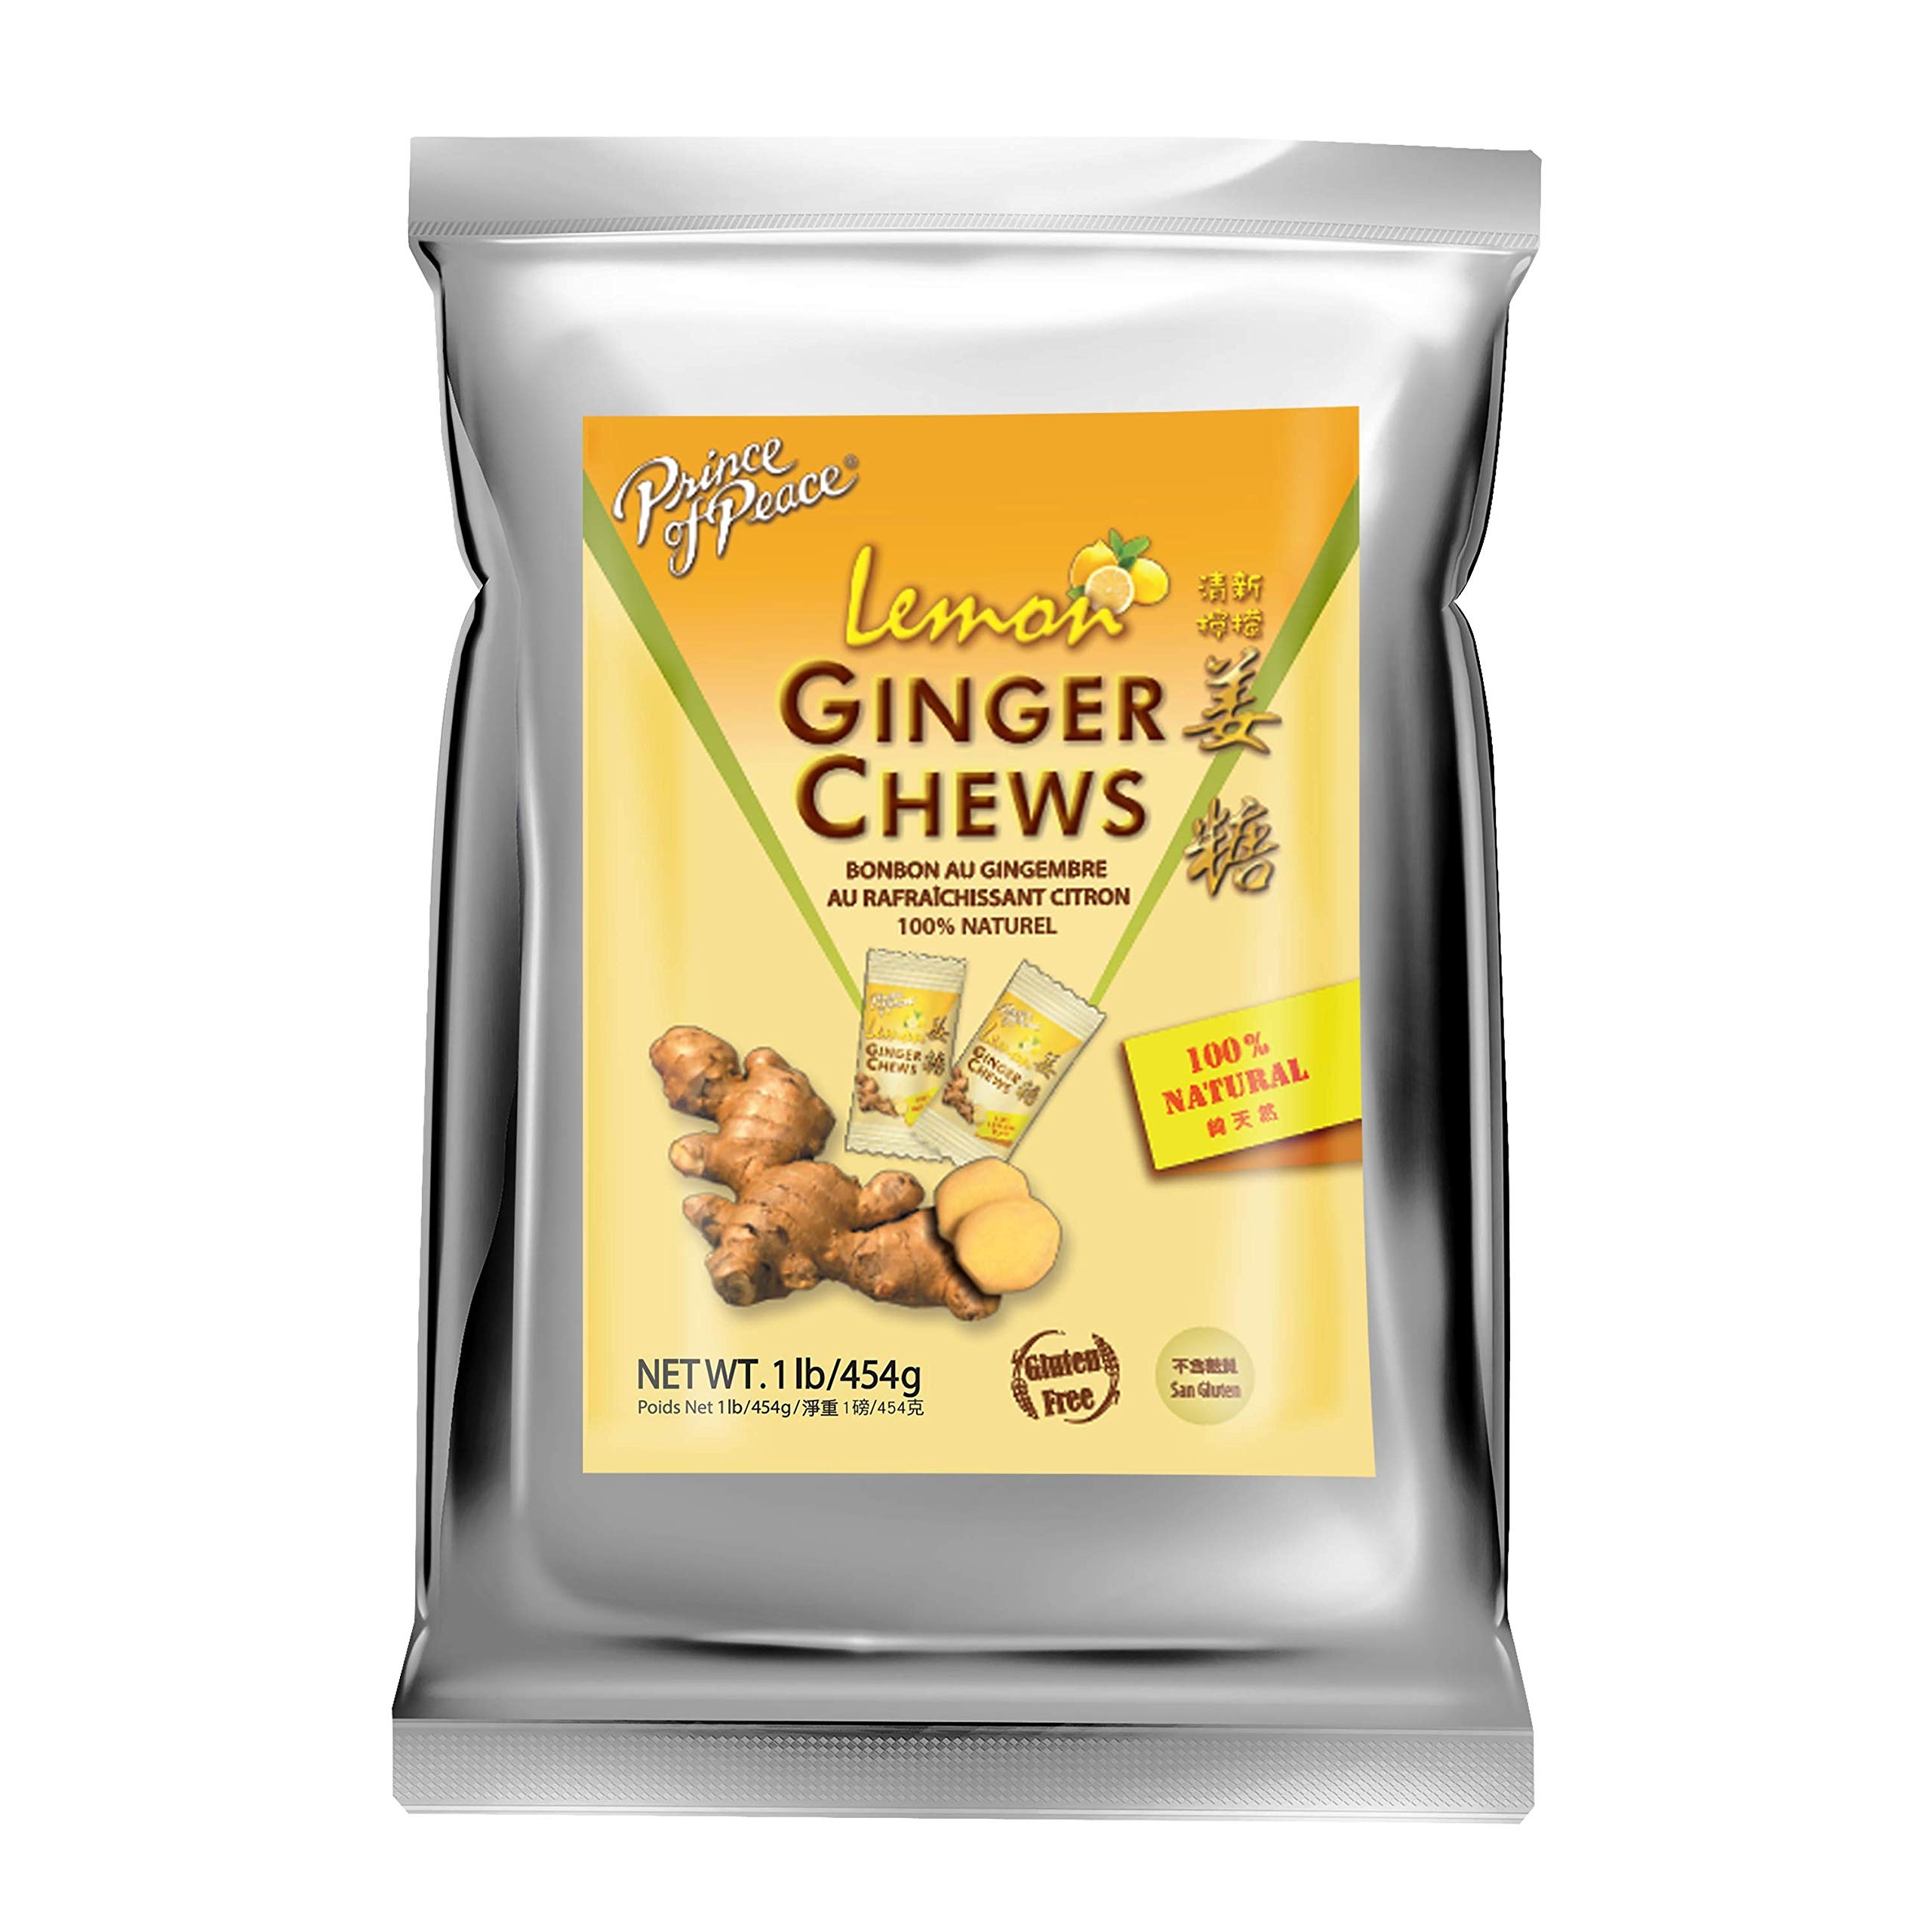
Item Name: Prince of Peace Ginger Chews With Lemon, 1 lb. – Candied Natural Candy
Bullet Point 1: SWEET & SPICY. Prince of Peace Ginger Chews with Lemon are an easy and tasty way for you to enjoy ginger infused with lemon on the go.
Bullet Point 2: REAL GINGER. Each individually wrapped Ginger Chew with Lemon is made with 100% real ginger to support digestive health and comfort the stomach with a burst of citrus flavor.
Bullet Point 3: WHY GINGER. For centuries, ginger has been used to add flavor to food and to provide a natural health boost.
Bullet Point 4: 15 CALORIES. These naturally-flavored Ginger Chews with Lemon are only 15 calories and made without artificial flavors, additives, or colors.
Bullet Point 5: NATURAL HEALTH BOOTH. Ginger contains numerous antioxidant compounds beneficial to health such as gingerols and is known for comforting the stomach, warming the body’s senses, supporting circulation, and more.
Value: 1.0
Unit: Count

Price: 14.99